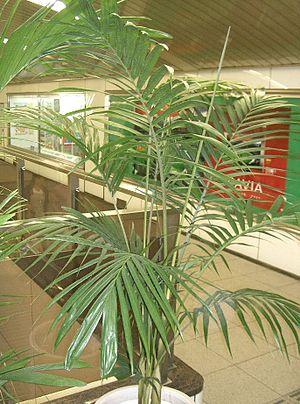
Archontophoenix est un genre de plantes appartenant à la famille des palmiers.